Abbie Hutty

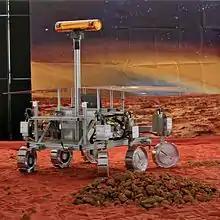
A prototype ExoMars rover at the Royal Astronomical Society National Annual Meeting 2009 in Hatfield, England

Hutty joined the Airbus Defence and Space graduate scheme in 2010, focussing on dynamic and stress analysis. She was offered a permanent position in the Spacecraft Structures Engineering Group and began work on the ExoMars rover, now the "Rosalind Franklin" rover, which is due to launch in the mid-2020s. Her work was to bring the design to the manufacturing stage. In 2014 she became a Chartered Engineer with the Institution of Mechanical Engineers. She subsequently became the Senior Spacecraft Structures Engineer for ExoMars at Airbus.